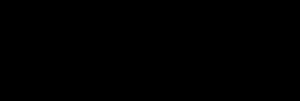
Lucida est une famille étendue de police de caractères, créée en 1985, par Charles Bigelow et Kris Holmes.